75 Years of Friendship through Cricket Event

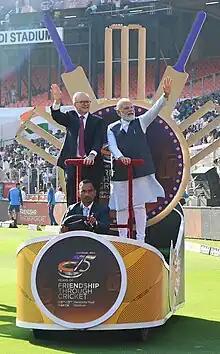
The two PMs taking a lap around the stadium.

The Gujarat Chief Minister Bhupendra Patel reached earlier to inspect the stadium. Banners of the two prime ministers and players of both sides were put up.